Odo Rumpf

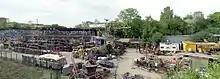
"" (English: Odonia) (2008)

In 2005, Rumpf converted a 5000 m large vacant plot of land, located in Köln- between railway tracks at the periphery of the nearby in the fan-out area of , into an open space studio site and atelier area which became known as "" (English: Free State of Odonia). The site is also used by other international artists. Decorated with metal sculptures, hosts exhibitions, festivals as well as music, cinematic and dance events. The site and beer garden is also available to rent for events by third parties. is home to the semi-annual robot show "", which has been compared with Burning Man. The nightly fleamarket is also situated there. Since 2020, also hosts the inclusive RoboLAB festival. In November 2023, the festival was changed to also feature light installations under the name . This is expanded into the arts/lights festival on two weekends in November 2024.